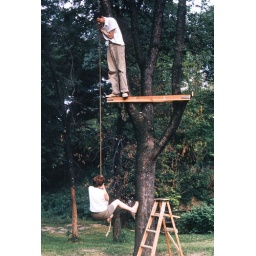
Sally helps Jerry build the tree house on Commonwealth Dr. Photo by Nelson Ronsheim